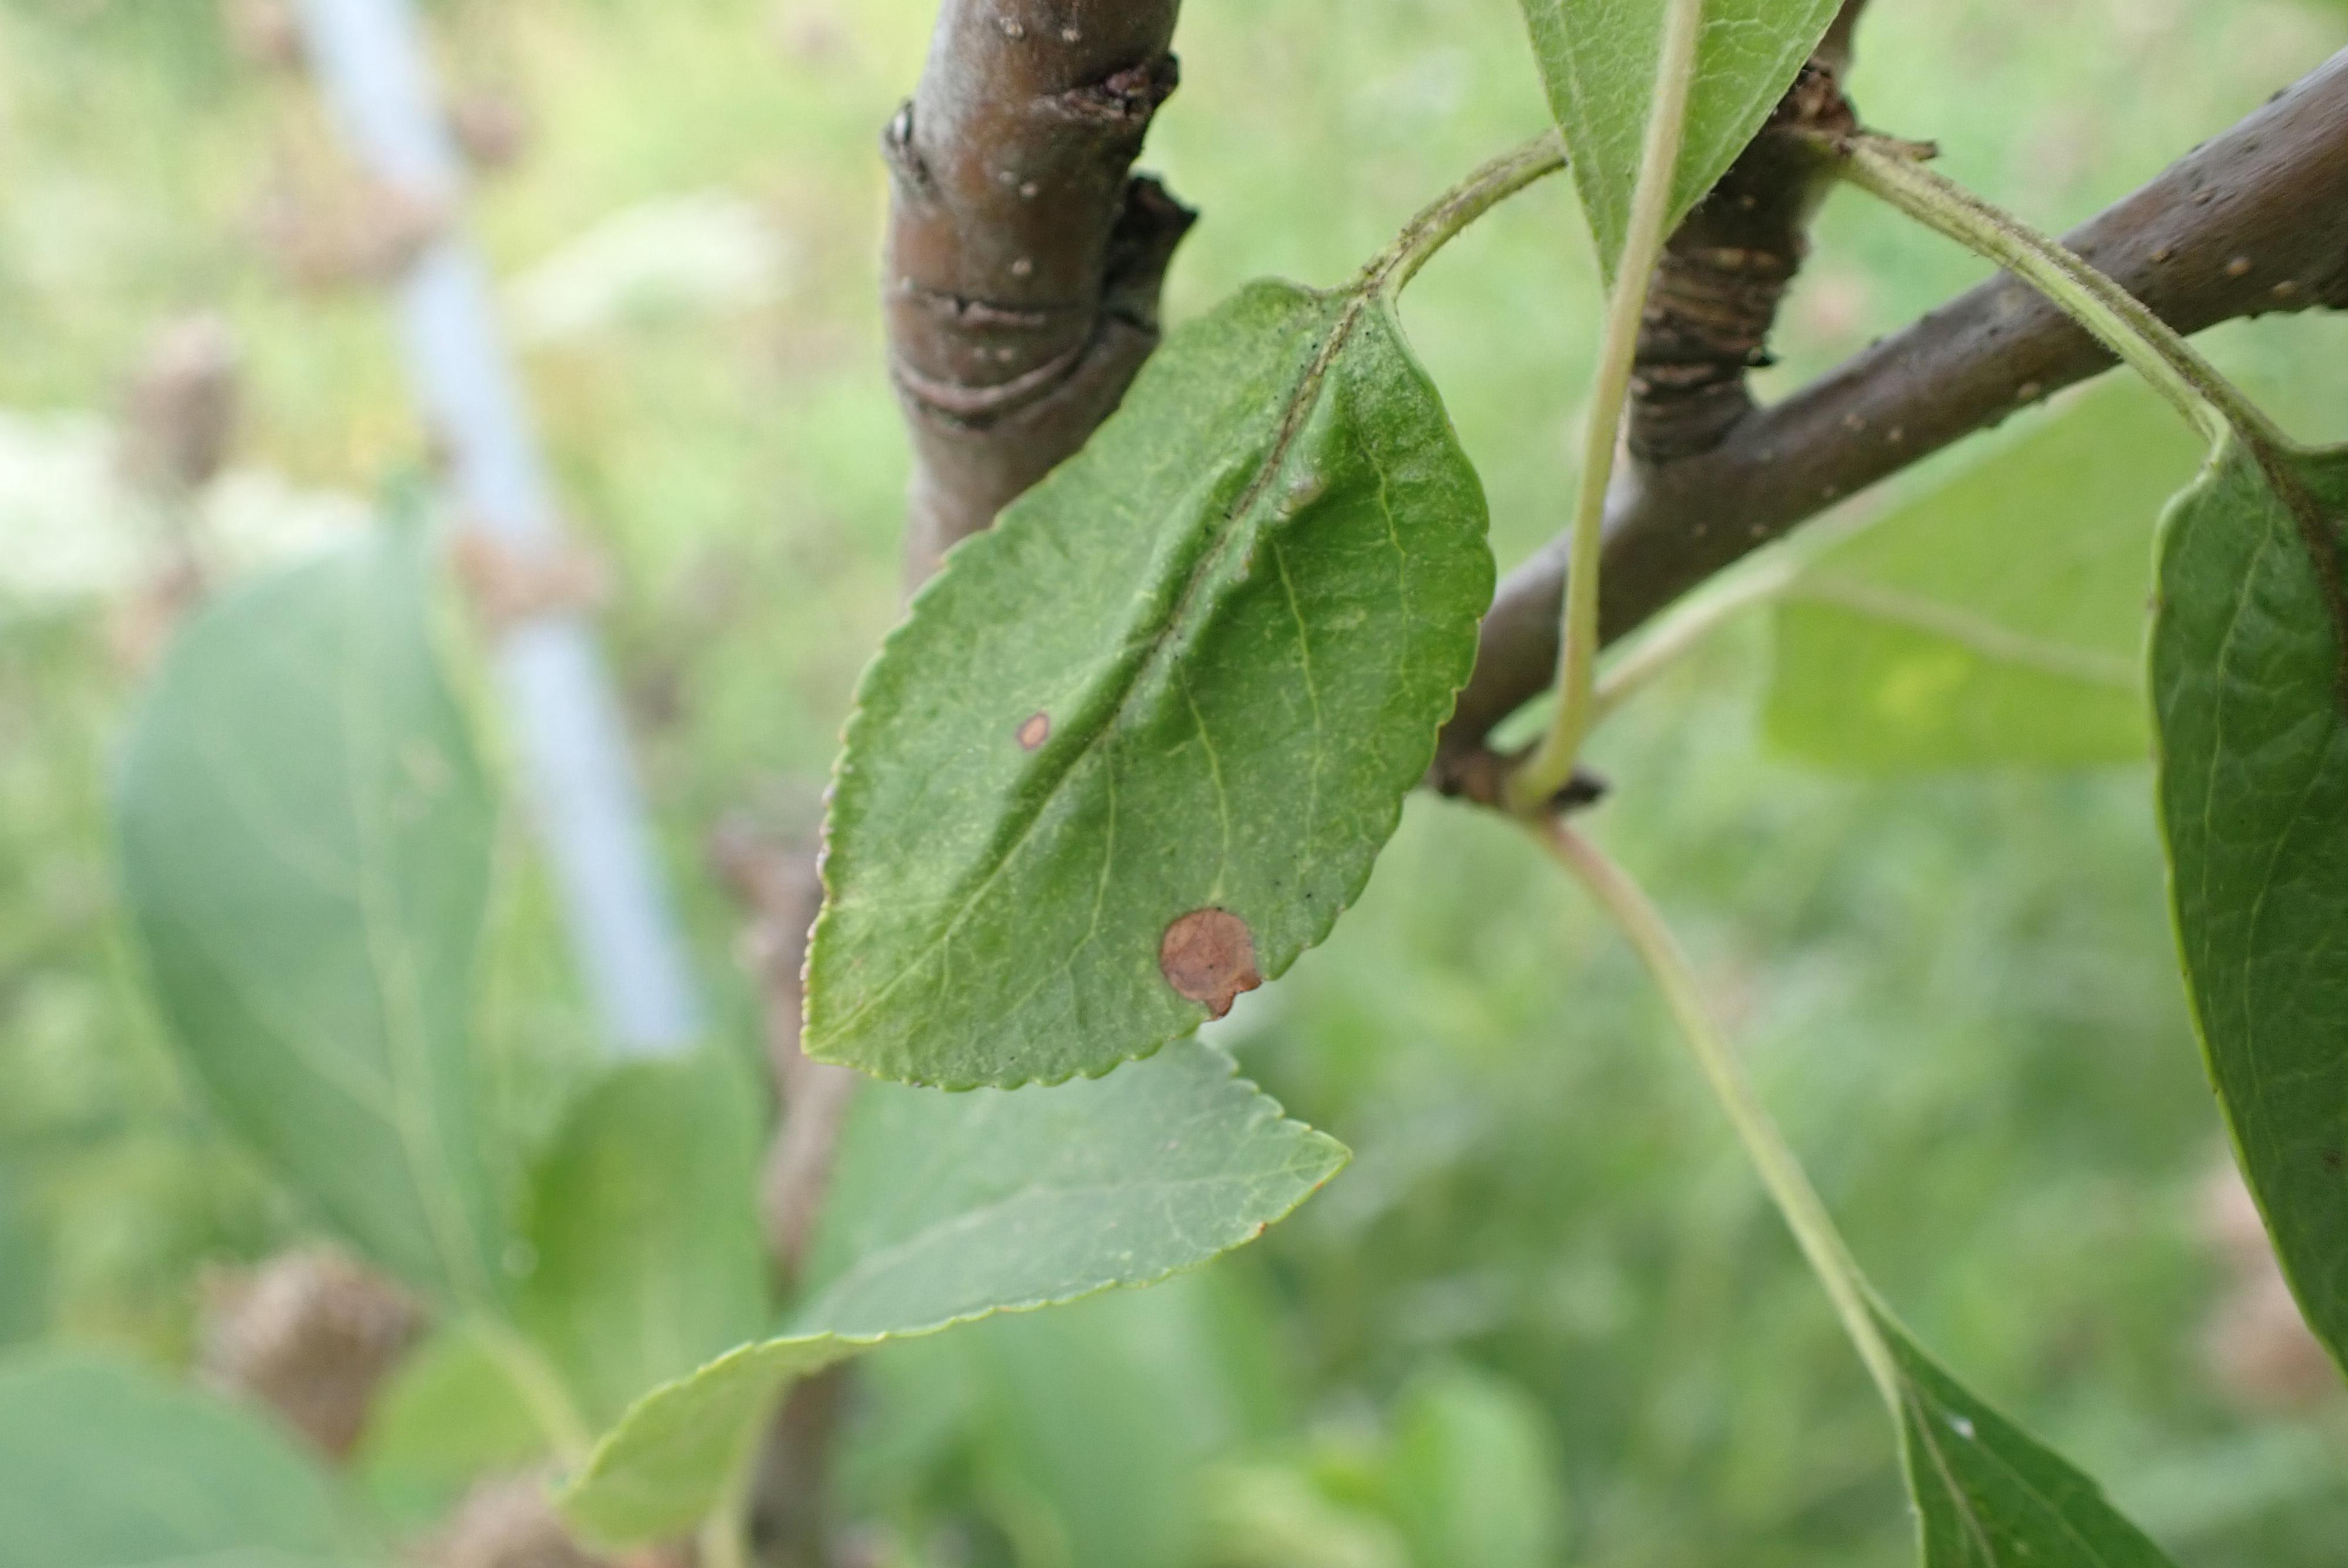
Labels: frog_eye_leaf_spot